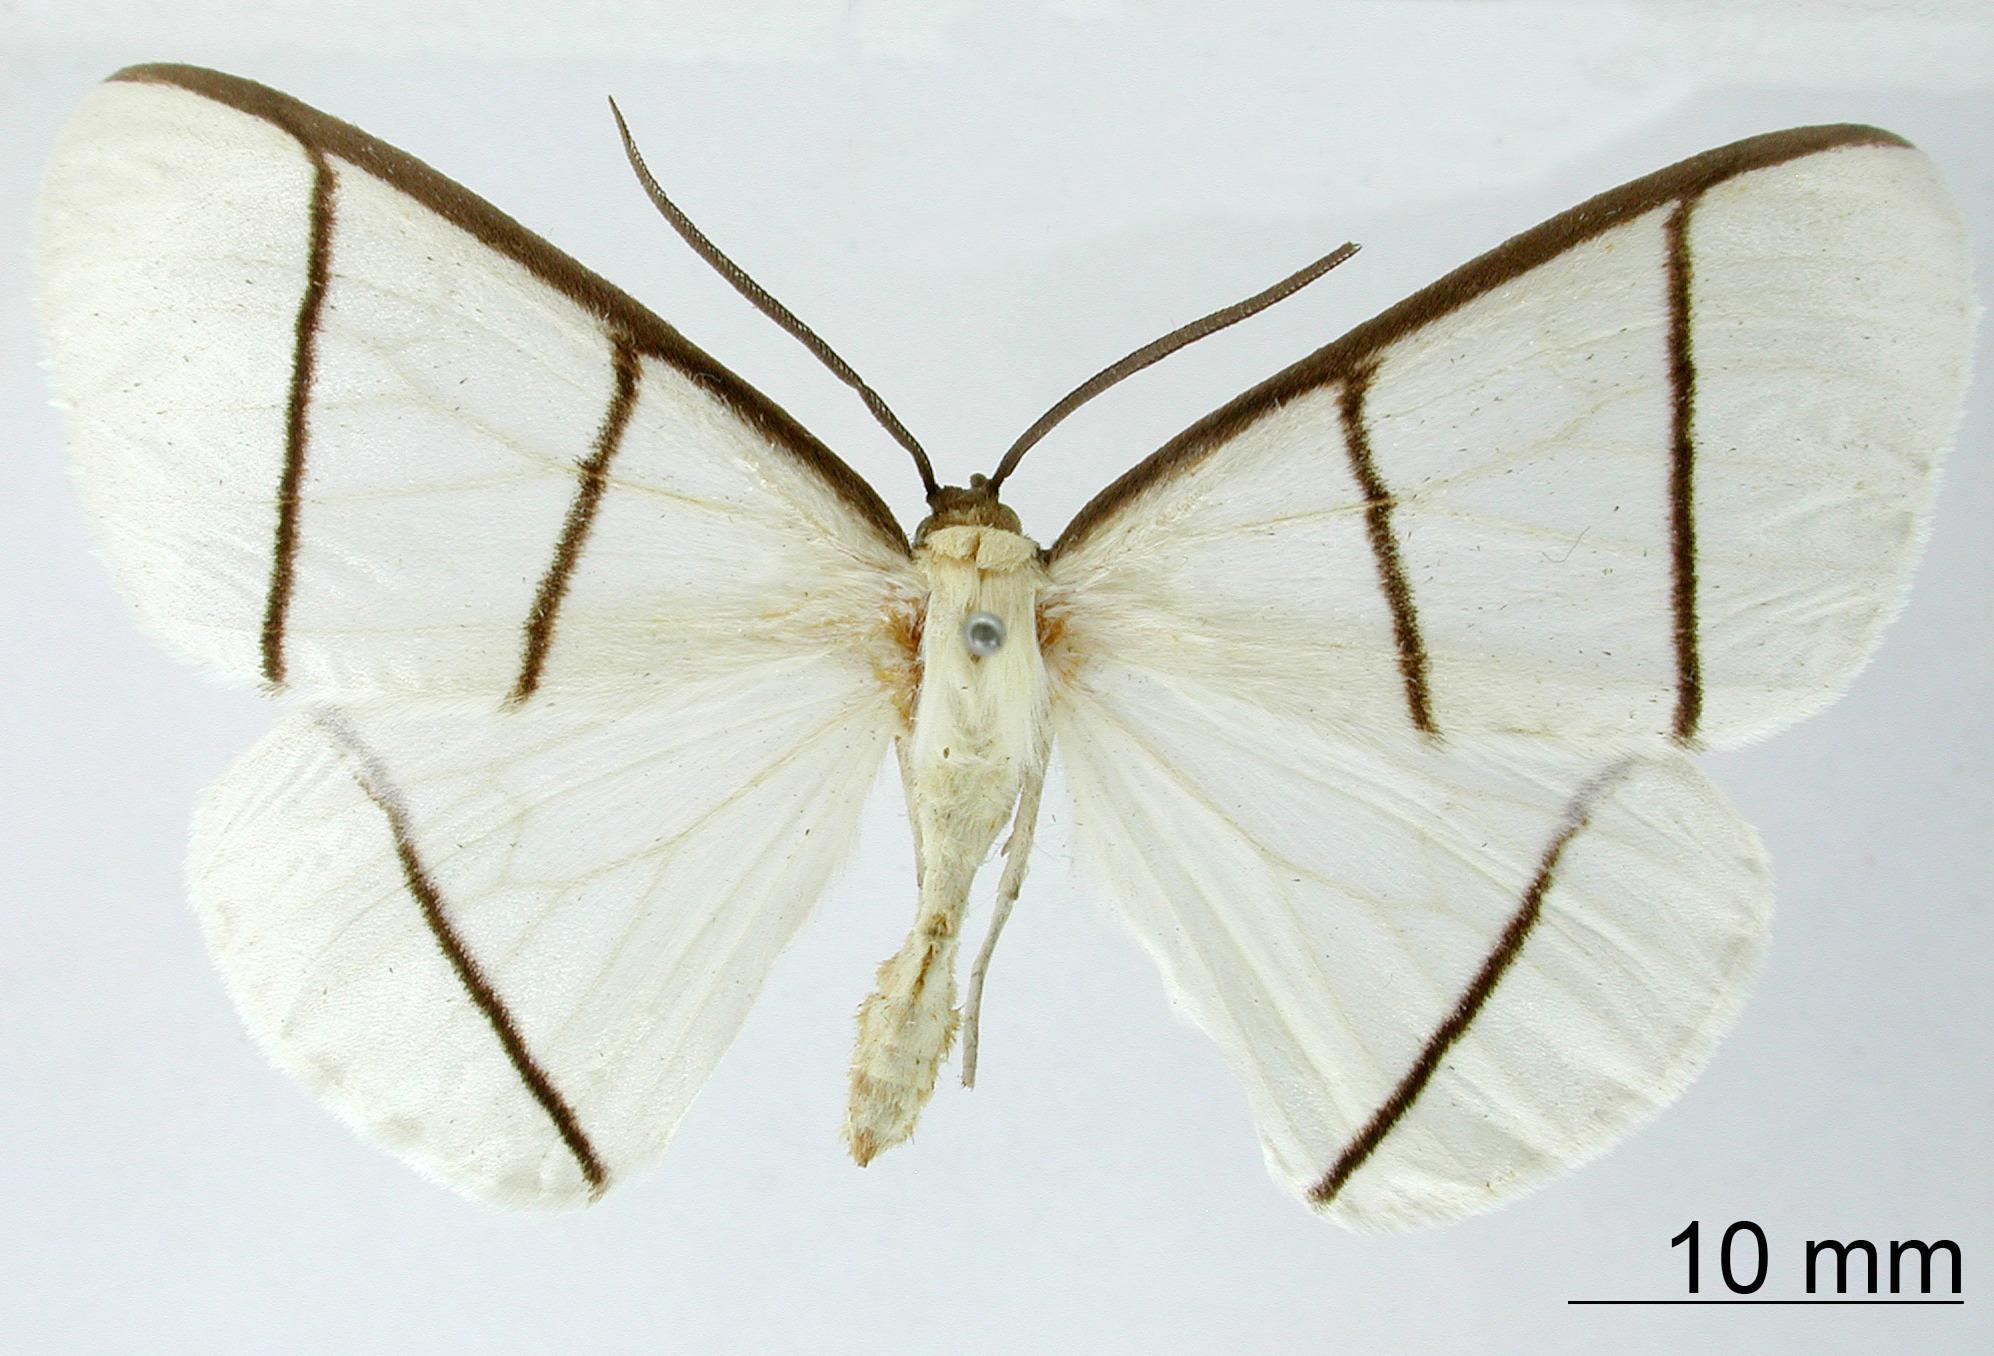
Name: Carpella aequidistans
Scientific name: Carpella aequidistans Thierry-Mieg, 1893
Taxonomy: Animalia, Arthropoda, Insecta, Lepidoptera, Geometridae, Ennominae
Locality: Peru